Question: How is the street made?
Tambaya: Yaya akayi hanyar?
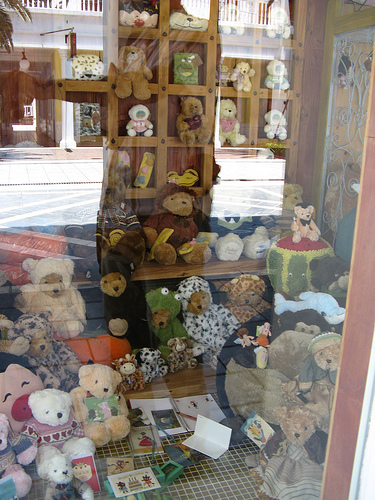
Answer: Of concrete.
Amsa: Da kankare.